Karapiro

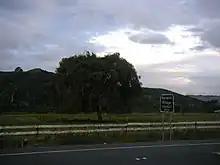
Street side in Karapiro, 2004

Lake Karapiro is an artificial reservoir lake on the Waikato River, formed in 1947 by damming the Waikato River to store water for the 96-megawatt Karapiro hydroelectric power station.